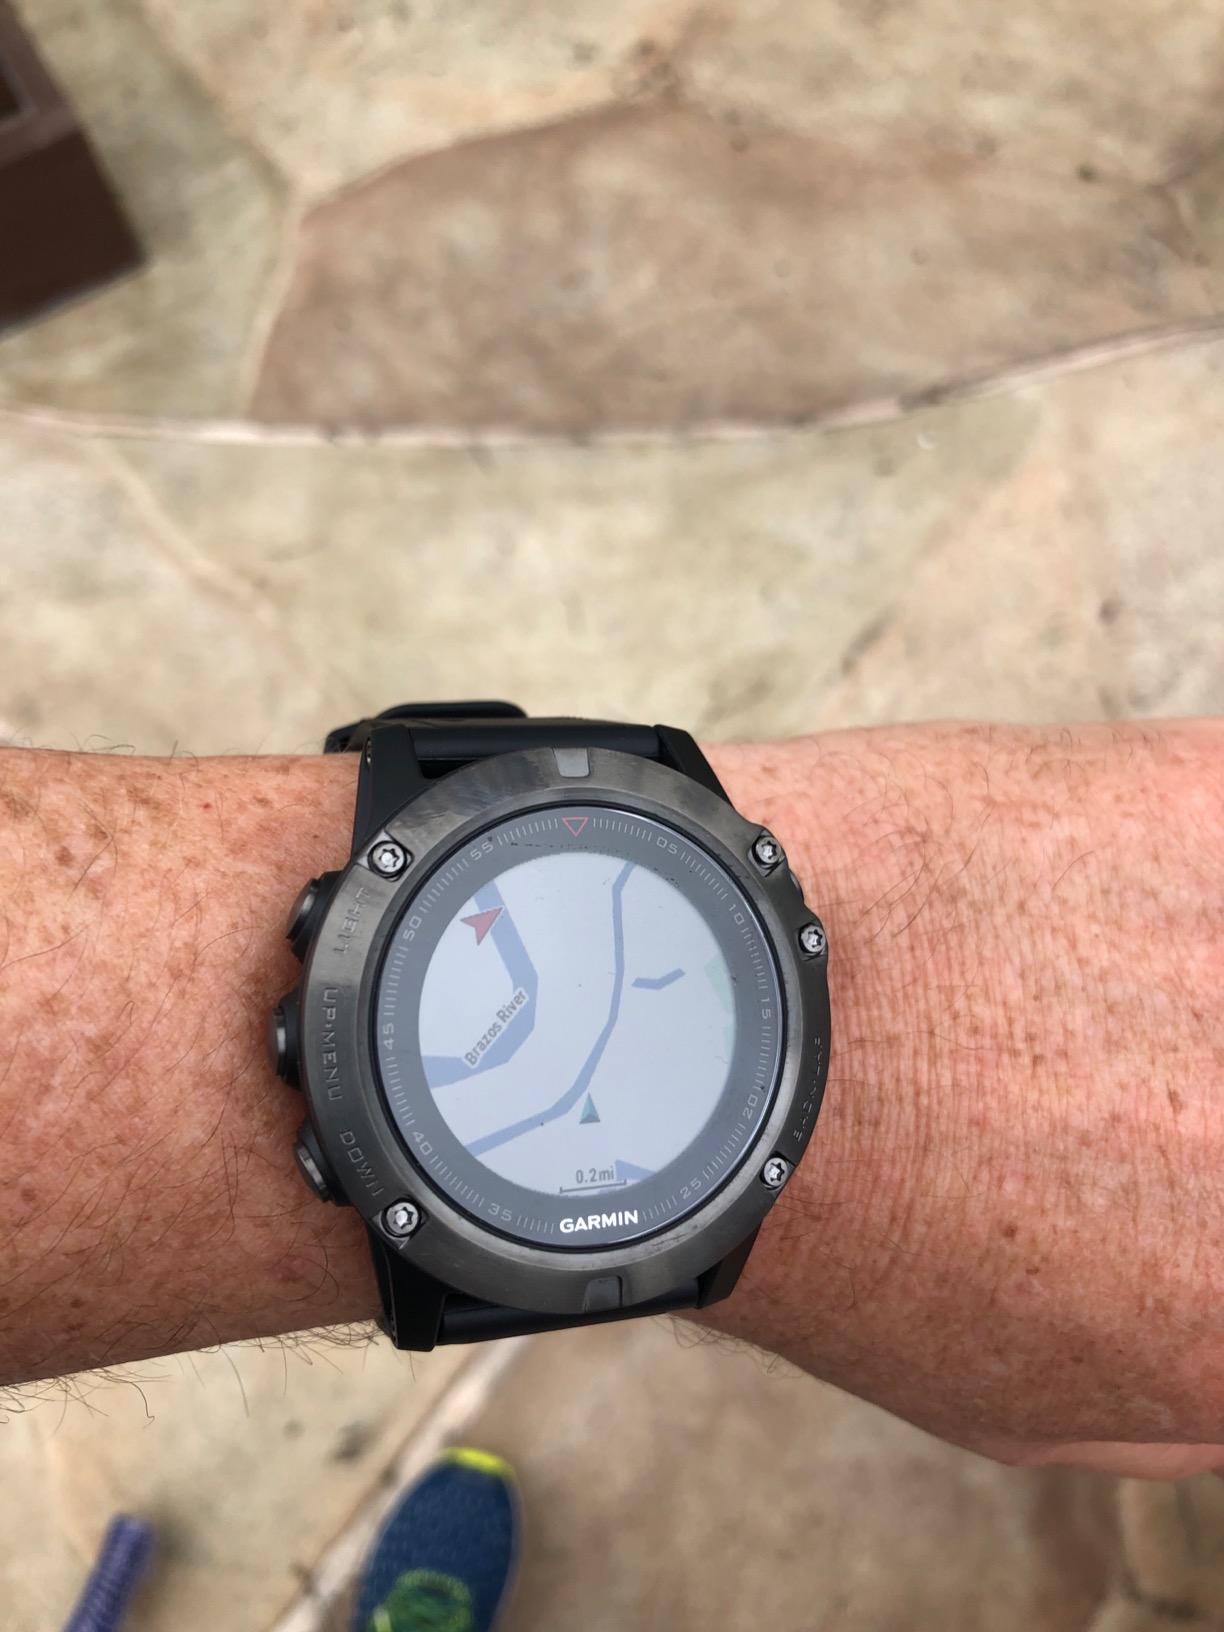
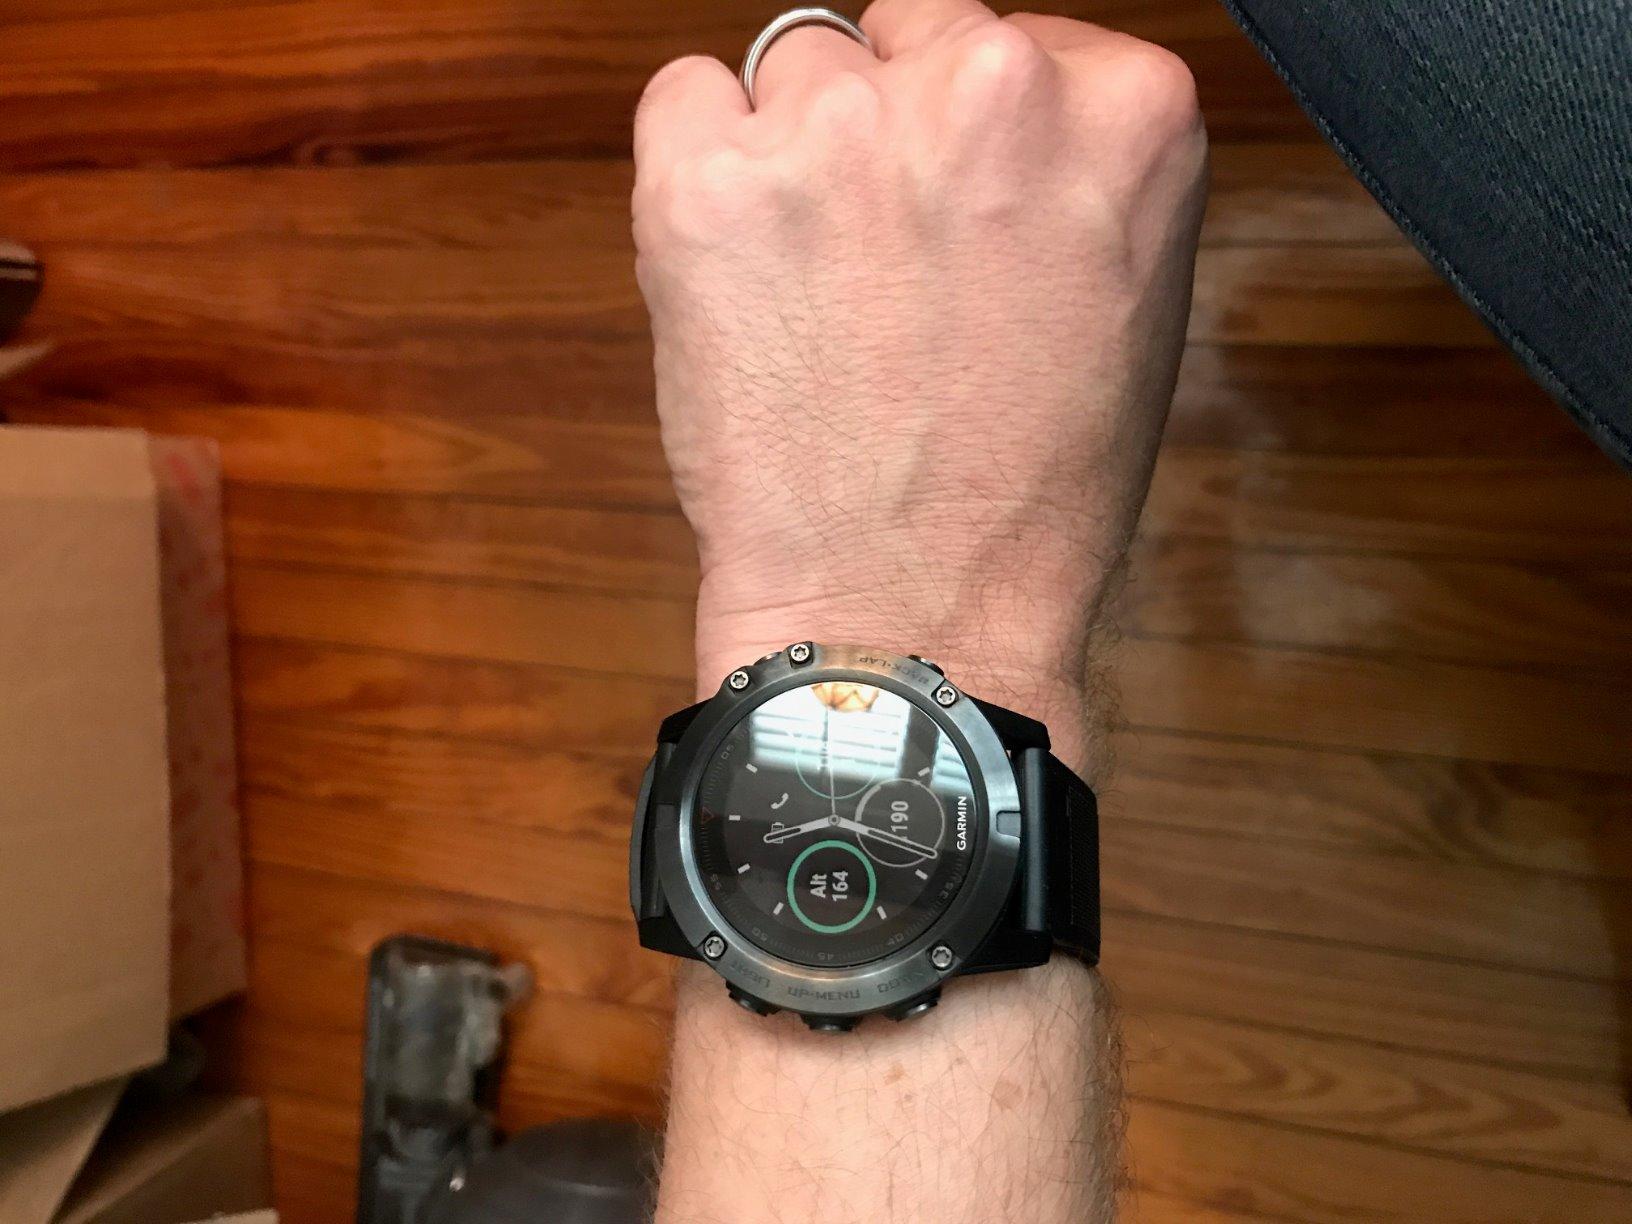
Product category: smartwatch
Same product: yes